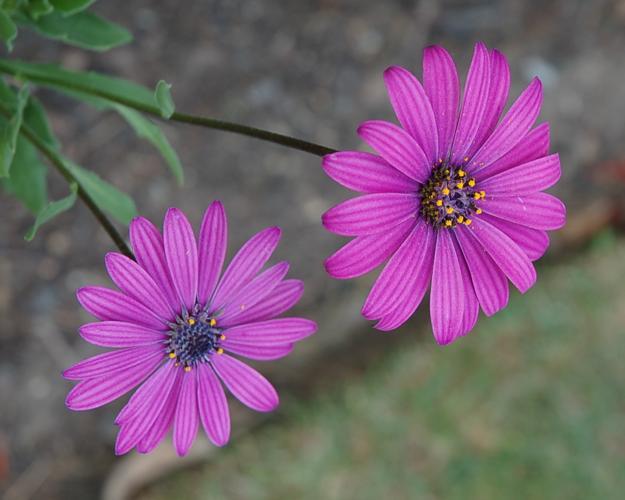
Label: osteospermum